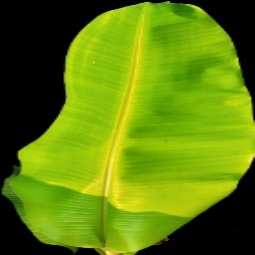
Label: Zinc